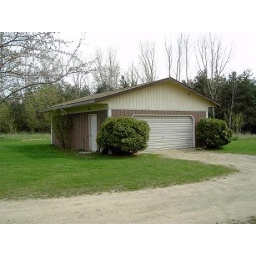
garage has 1 entry door, 1 overhead door in front and 1 tall overhead door on back (drive-thru), electricity, concrete floor